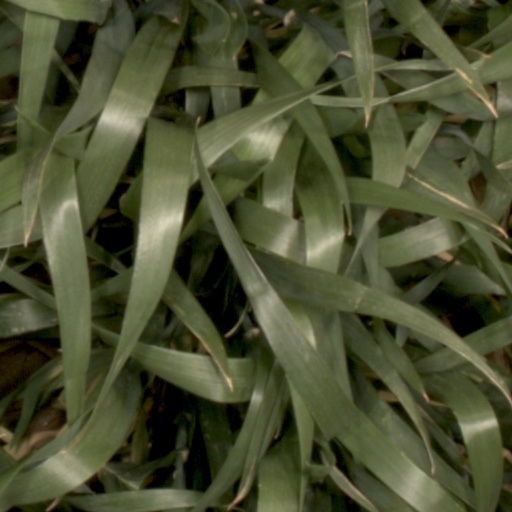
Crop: wheat